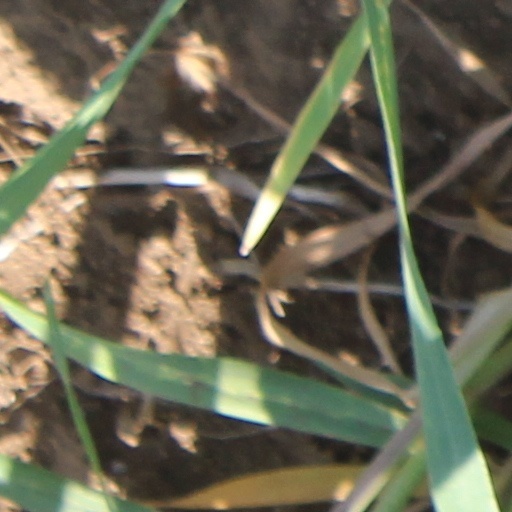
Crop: wheat